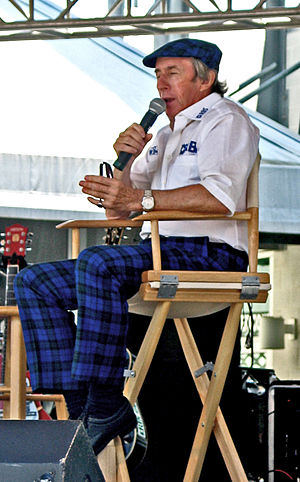
Jackie Stewart
Jackie Stewart i 2005 som kommentator ved United States Grand Prix.
Sir John Young "Jackie" Stewart er en skotsk tidligere racerkører. Han vandt Formel 1-mesterskabet i 1969, 1971 og 1973. Jackie Stewart var sin tids store Formel 1-personlighed, igennem næsten hele sin tid i Formel 1 kørte han for den engelske tømmerhandler Ken Tyrrell – i starten dog engelske BRM – først i en fransk Matra Formel 1-racer, sidenhen i en egen konstruktion Tyrrell F1 Racing. Stewarts tid i Formel 1 er efterfølgende kendt som The Golden Years i Formel 1, idet det virkelig var med livet som indsats der blev kørt Grand Prix. Han har efterfølgende fortalt at han og konen Helen Stewart i gennemsnit gik til 4 begravelser pr. sæson i tiden 1967 til 1973. Han stoppede i det som skulle blive hans 100. Grand Prix, da teamkollegaen Francois Cevert blev dræbt under træningen til det amerikanske Grand Prix på Watkins Glen.